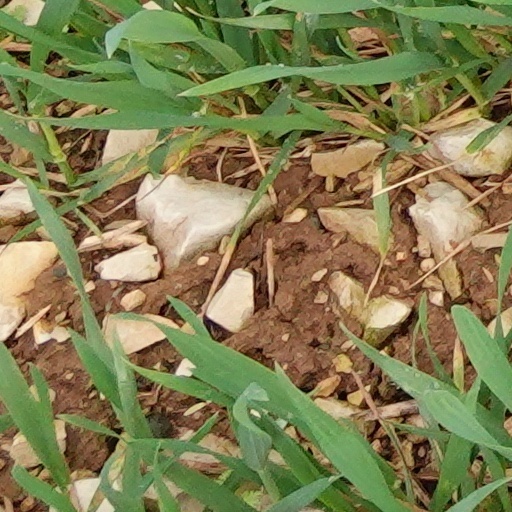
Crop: wheat